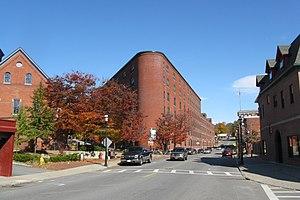
Gardner est une ville du comté de Worcester (Massachusetts), aux États-Unis. On y compte 20 228 habitants d'après le recensement des États-Unis de 2010.
Le Massachusetts est un état des États-Unis dont la population compte près de 6,3 millions d'habitants. La capitale et la métropole de l'État est Boston. L’État fait partie de la région de la Nouvelle-Angleterre.